Massachusetts House of Representatives' 24th Middlesex district

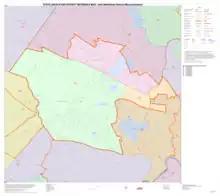
Map of Massachusetts House of Representatives' 24th Middlesex district, based on the 2010 United States census.

Massachusetts House of Representatives' 24th Middlesex district in the United States is one of 160 legislative districts included in the lower house of the Massachusetts General Court. It covers part of Middlesex County, namely Arlington, Belmont, and Cambridge.